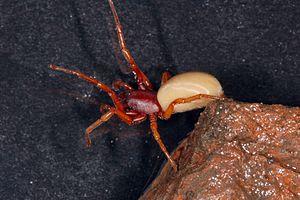
Dysdera erythrina est une espèce d'araignées aranéomorphes de la famille des Dysderidae.